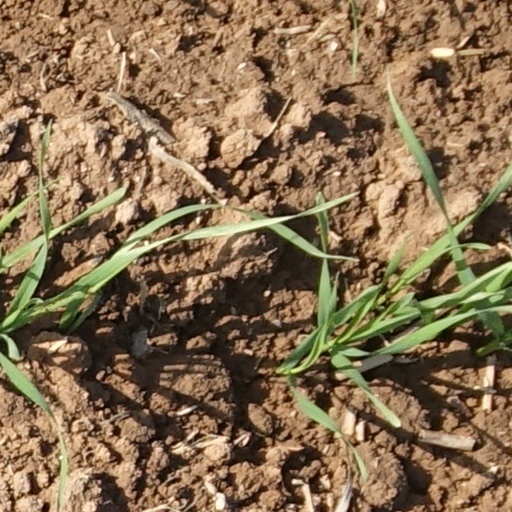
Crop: wheat